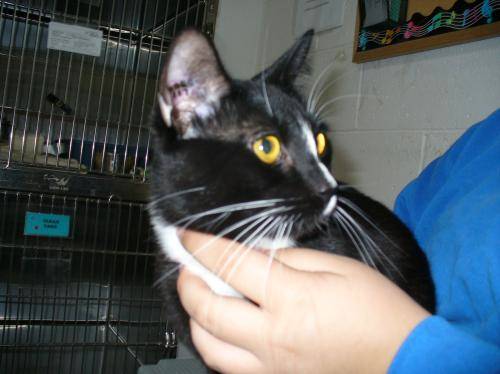
Label: cat